Indoo Ki Jawani

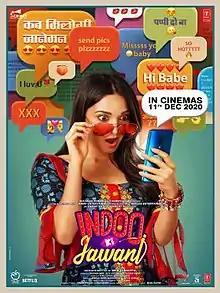
Theatrical release poster

Indoo Ki Jawani is a 2020 Indian Hindi-language comedy film directed by debutante Abir Sengupta and produced by T-Series, Emmay Entertainment, and Electric Apples. Distributed by AA Films, it stars Kiara Advani as a Ghaziabad woman who finds love in dating apps, alongside Aditya Seal and Mallika Dua.